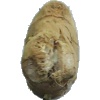
Label: ginger_root